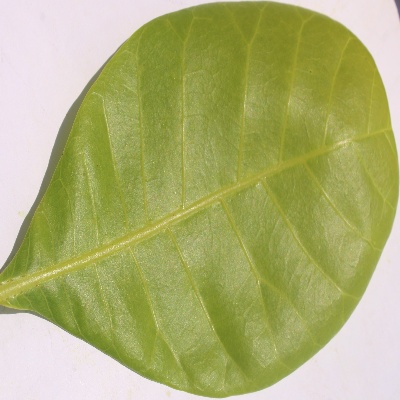
Crop: Cashew
Condition: healthy